Circuit de Monaco

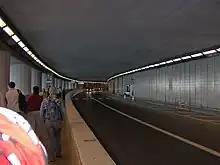
The tunnel

The lap starts with a short sprint up Boulevard Albert Ier, to the tight "Sainte-Dévote" corner, named after Sainte-Dévote Chapel, a small church just beyond the barriers. This is a nearly 90-degree right-hand bend usually taken in first or second gear. This corner has seen many first lap accidents, although these are less common since the removal of the mini roundabout on the apex of the corner before the 2003 event, making the entrance to the corner wider. The cars then head uphill along Avenue d'Ostende, before changing down for the long left-hander at "Massenet". The maximum gradient in this part of the circuit is around 12%.